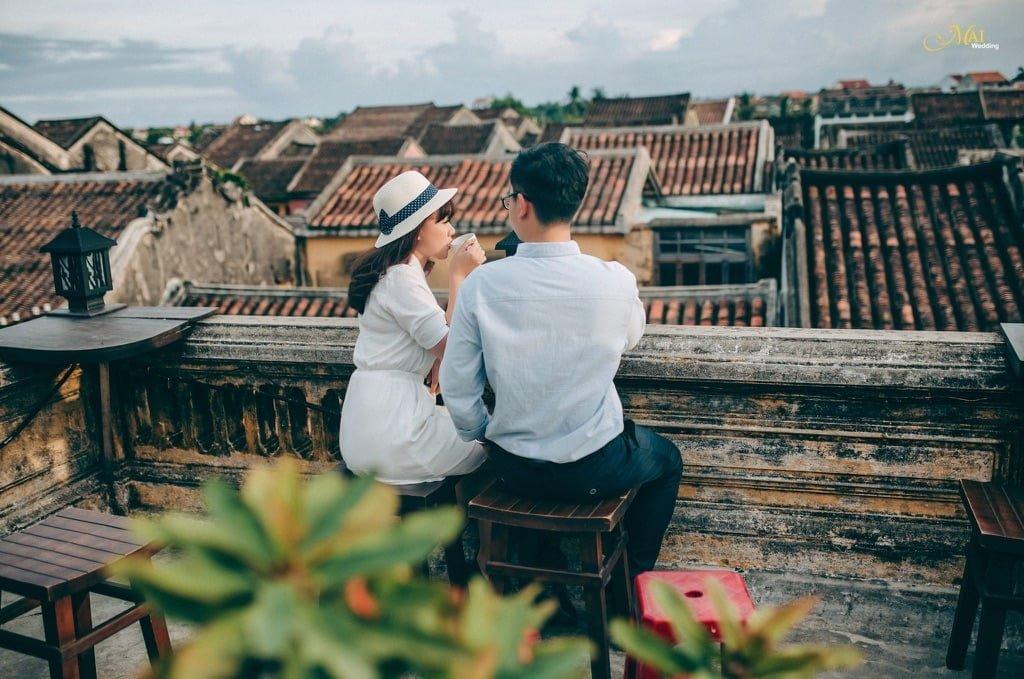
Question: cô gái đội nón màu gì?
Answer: cô gái đội nón màu trắng